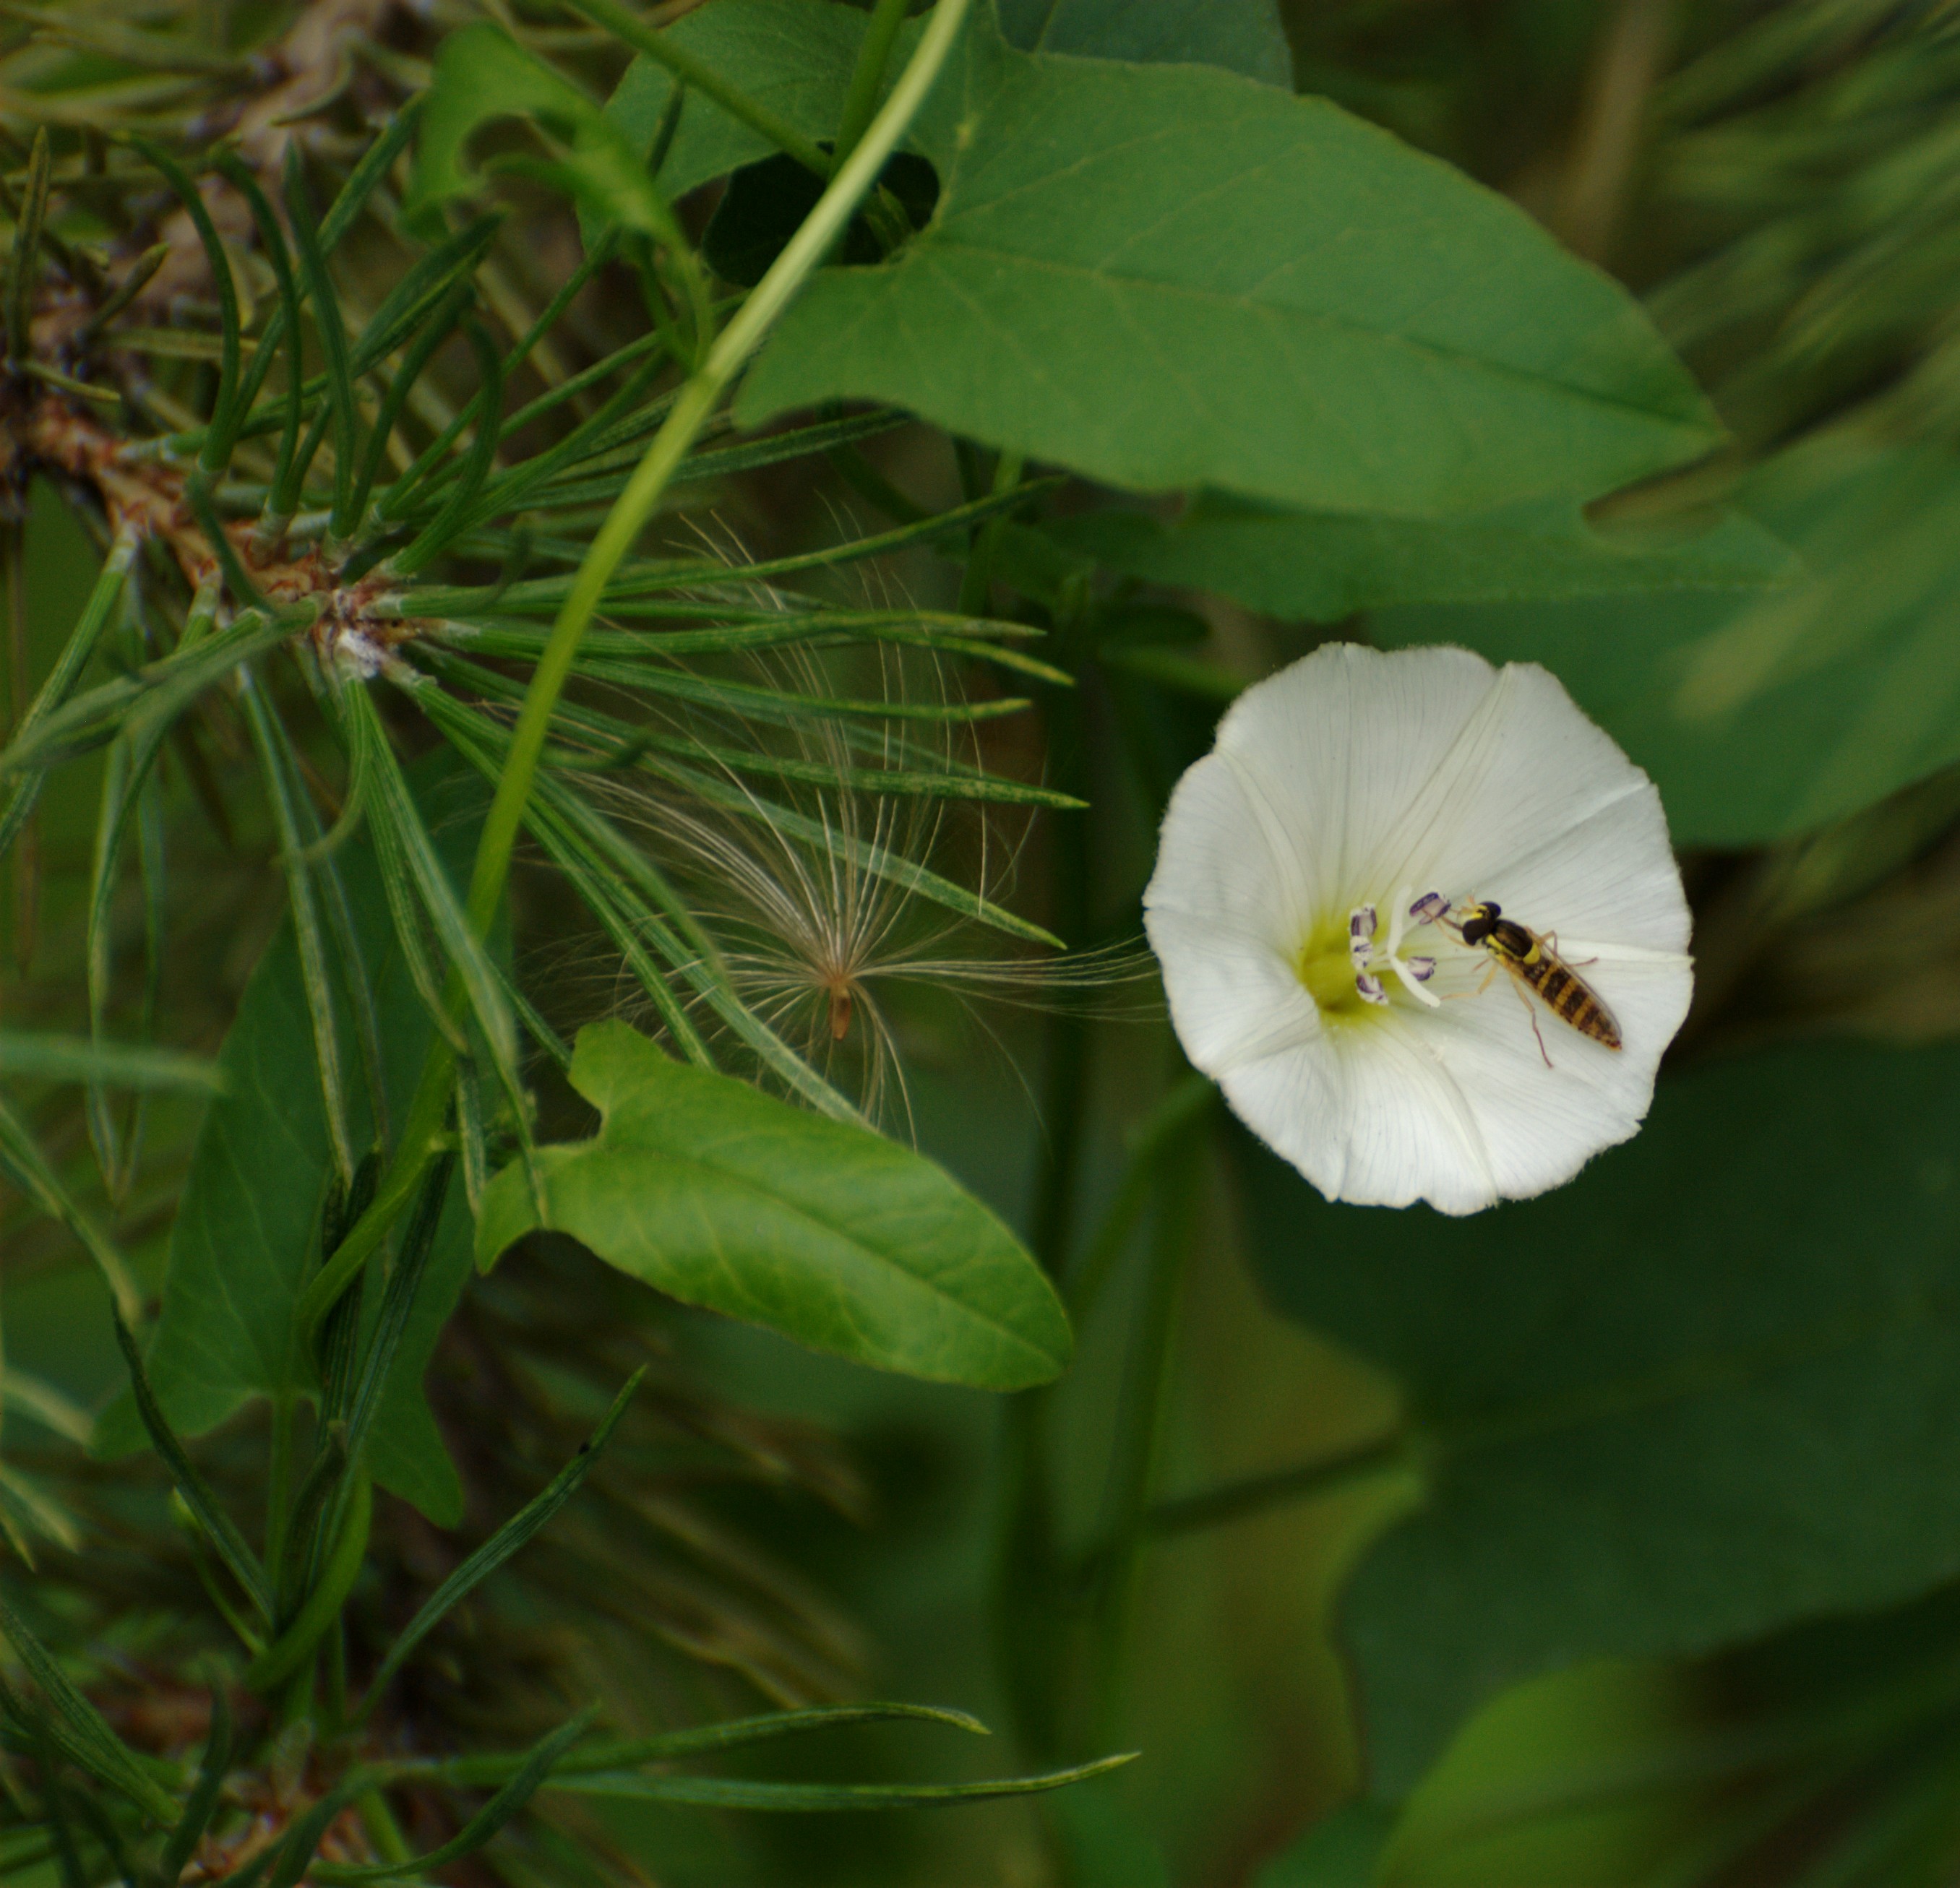
nature, plant, leaf, flower, green, botany, nikon, flora, wildflower, flowers, d80, evening primrose, nikond80, macro photography, flowering plant, plant stem, land plant